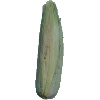
Label: Corn Husk 1